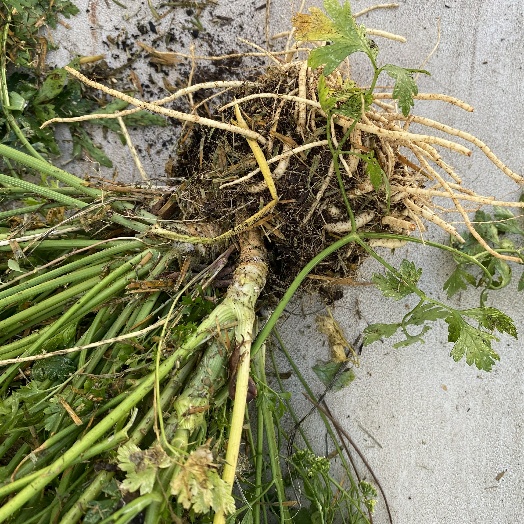
Label: Vegetation